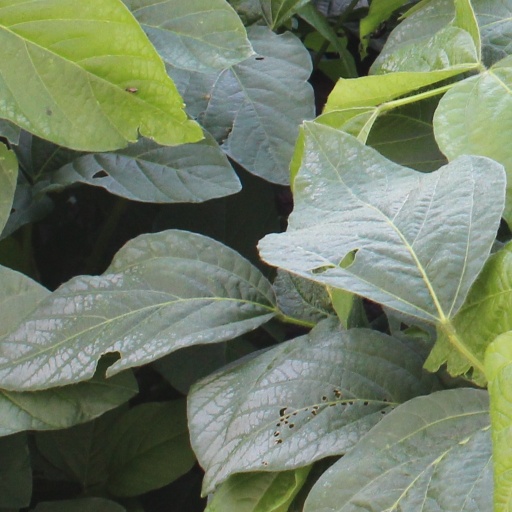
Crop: soybean